477 BC

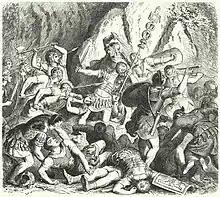
The Battle of the Cremera, 477 BC

Year 477 BC was a year of the pre-Julian Roman calendar. At the time, it was known as the Year of the Consulship of Pulvillus and Lanatus (or, less frequently, year 277 "Ab urbe condita"). The denomination 477 BC for this year has been used since the early medieval period, when the Anno Domini calendar era became the prevalent method in Europe for naming years.